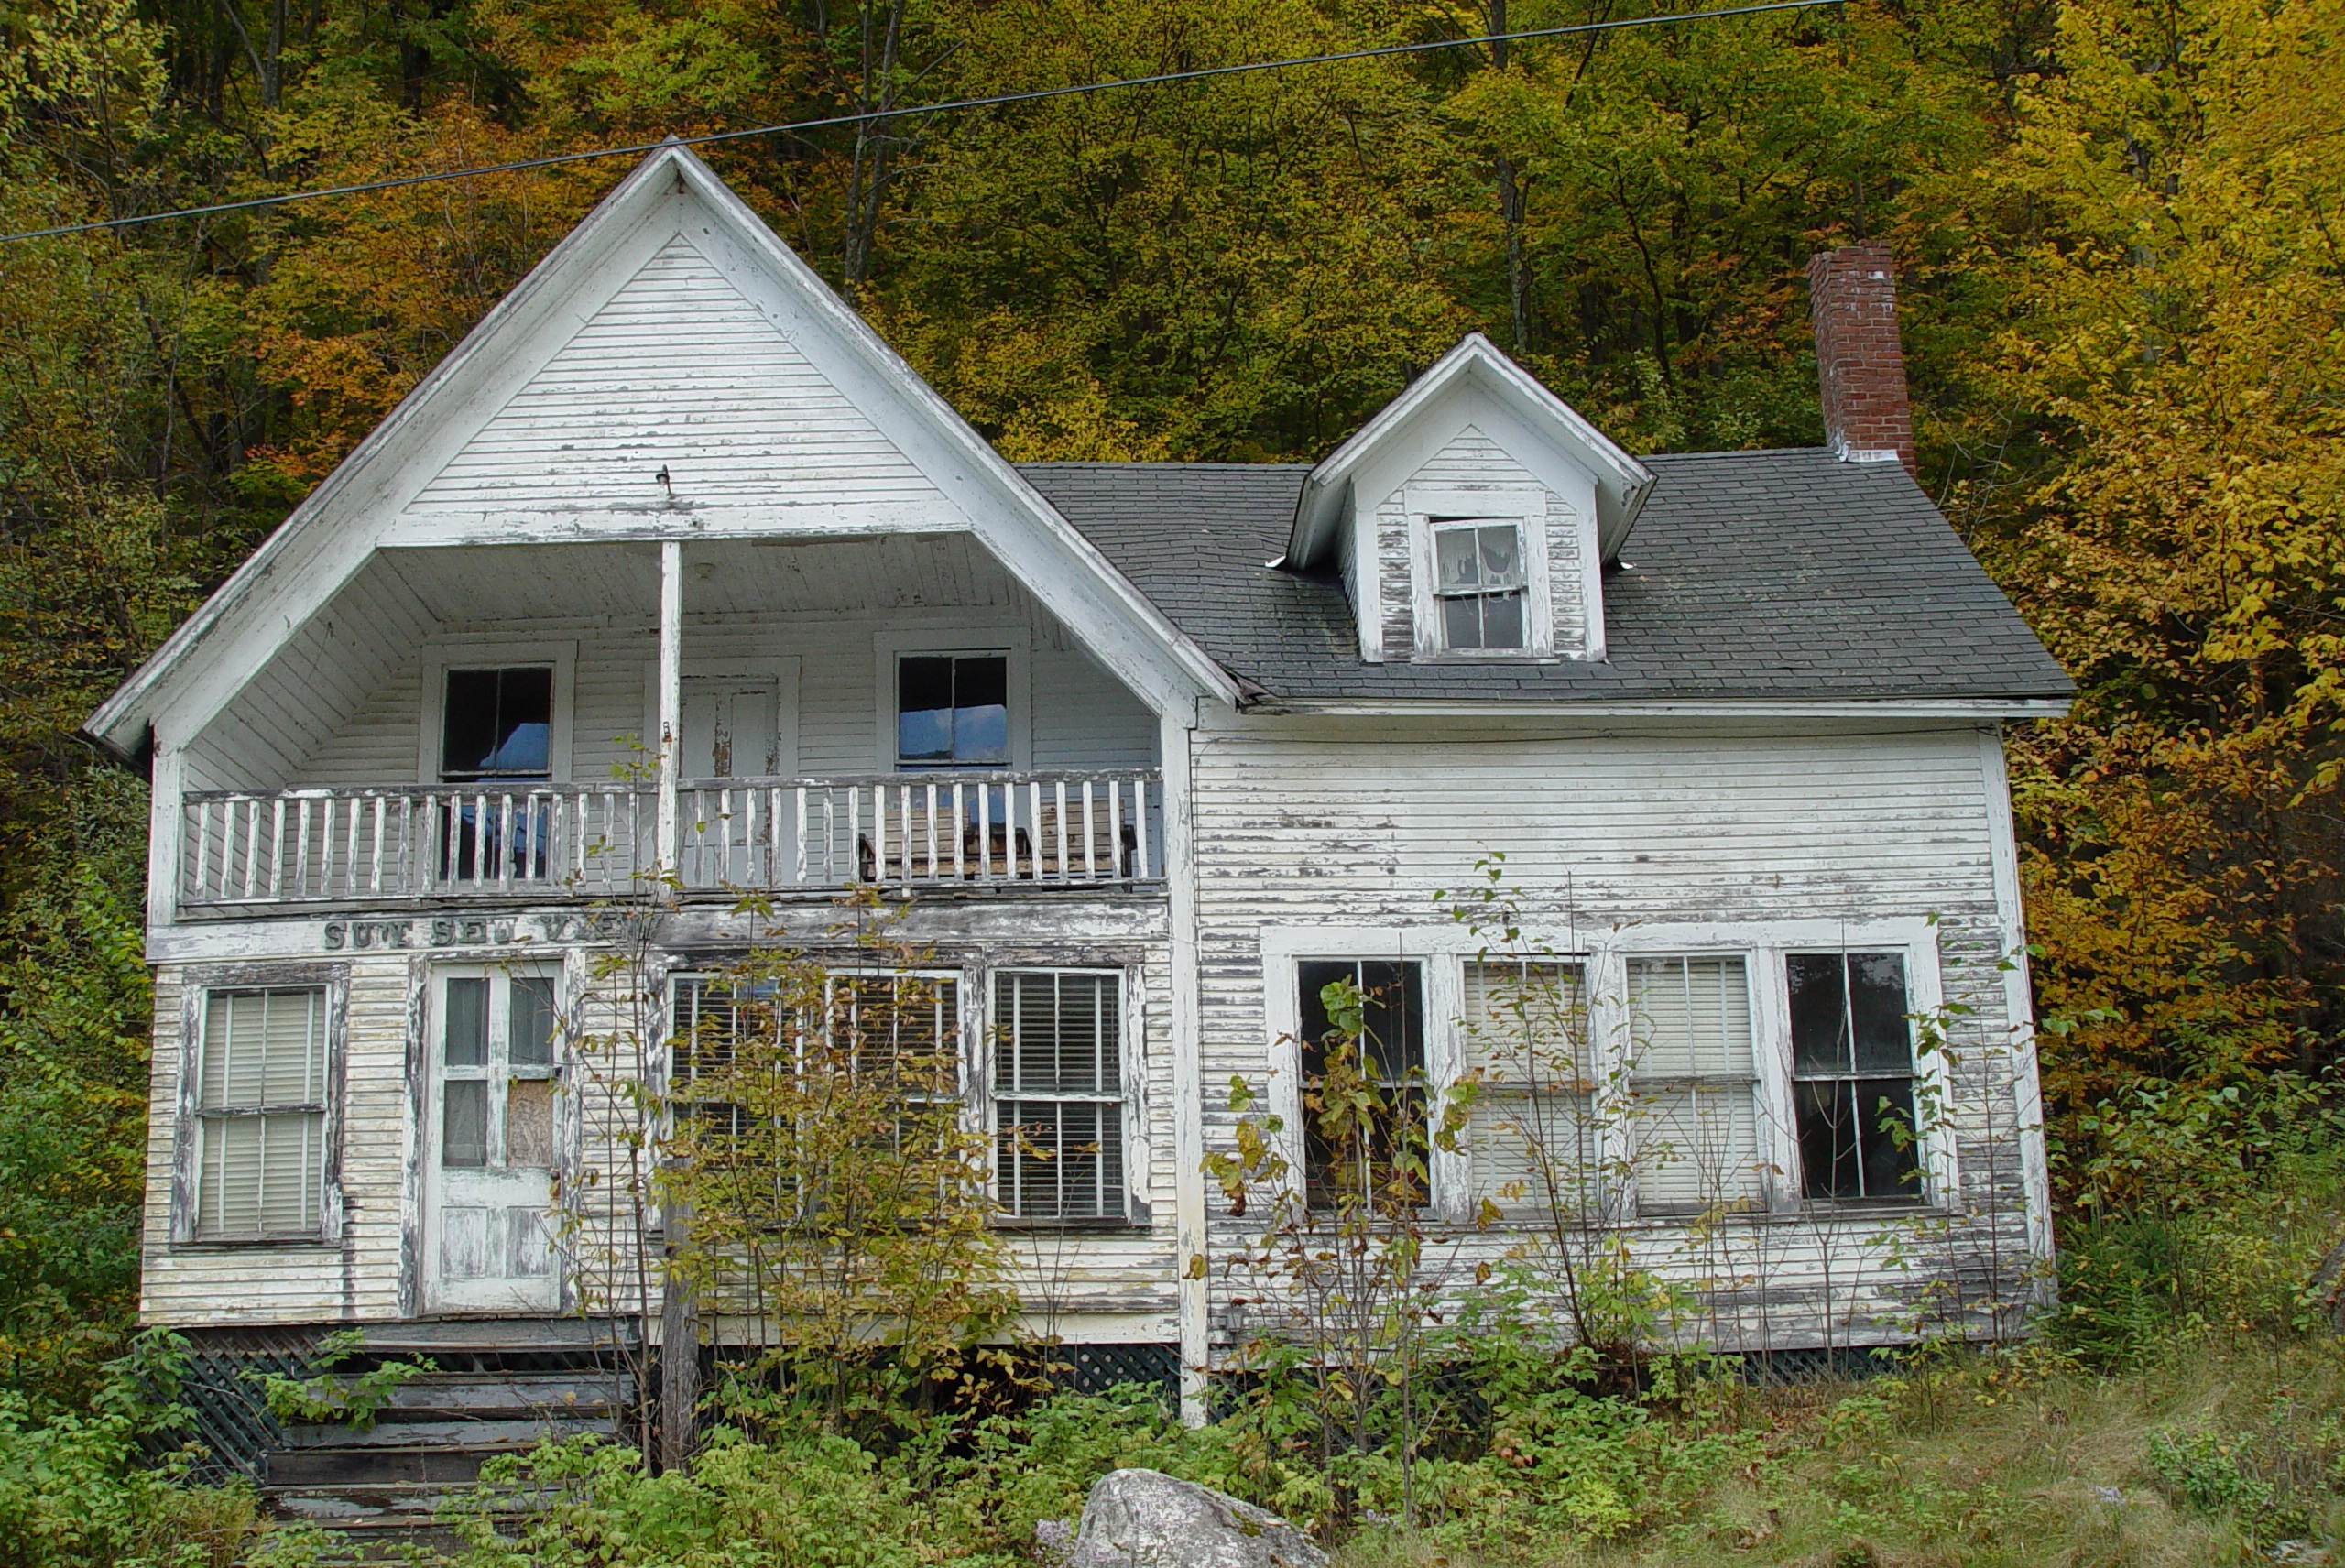
landscape, nature, hiking, mansion, house, fall, adventure, building, home, shed, travel, shack, foliage, journey, cottage, autumn, hillside, facade, property, chapel, tourism, mountains, farmhouse, estate, log cabin, lakes, vermont, siding, manor house, rural area, haunted house, residential area, outdoor structure, willoughby